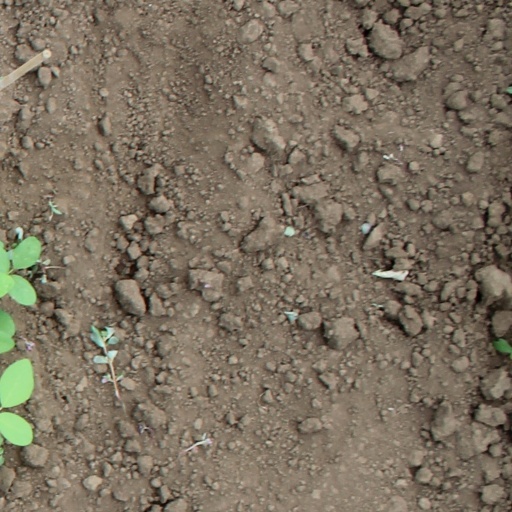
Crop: soybean